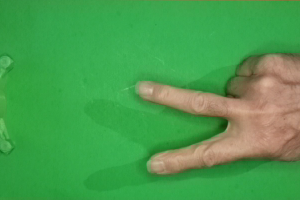
Label: scissors